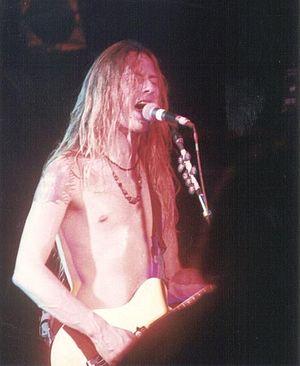
Alice in Chains est un groupe de rock américain, originaire de Seattle, ville de l'État de Washington. Formé en 1987 par le guitariste Jerry Cantrell et le chanteur Layne Staley, il s'agit de l'un des groupes de grunge les plus acclamés, et considéré comme partie intégrante des Big Four of Seattle aux côtés de Nirvana, Pearl Jam et Soundgarden.
Jerry Cantrell est un musicien, compositeur et chanteur américain. Fondateur du groupe Alice in Chains, pour qui il compose, chante, écrit les paroles et occupe le poste de guitariste. Il a sorti deux albums solo entre 1998 et 2002 et a joué brièvement avec Ozzy Osbourne de 2004 à 2005. Cantrell a également collaboré avec des groupes tels que Heart, Ozzy Osbourne, Metallica, Circus of Power, Metal Church, Gov't Mule, Damageplan, Pearl Jam, The Cult, Stone Temple Pilots, Danzig, Glenn Hughes, Duff McKagan et Deftones.